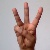
The image shows a hand gesture representing the letter 'W' in Indian Sign Language.